2014 FA Community Shield

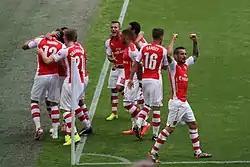
The Arsenal players celebrating Olivier Giroud's goal.

Arsenal made a triple substitution before the second half commenced – Laurent Koscielny, Sánchez and Sanogo came off for Nacho Monreal, Alex Oxlade-Chamberlain and Olivier Giroud. Manchester City meanwhile replaced Nasri with David Silva. In contrast to the first 45 minutes, Manchester City started well; three minutes after the start of the half, Kolarov collected the ball from Silva and charged forward, but his cross on the left flank was cleared by Monreal. In the 50th minute, Fernando was shown the game's first and only yellow card for fouling Wilshere. Manchester City continued to fashion opportunities: Navas beat his opponent Kieran Gibbs on the right and crossed the ball in the Arsenal area. Jovetić's header was kept out by Wojciech Szczęsny and on the rebound he struck the ball over the goal. Szczęsny denied Jovetić again in the 56th minute, diving to his right to clear. Manchester City made two changes on the hour, bringing on Milner and Bruno Zuculini for Džeko and Yaya Touré. A shot by Giroud from dipped over Caballero and landed in the net to make it 3–0 to Arsenal. Manchester City responded with some opportunities to score – Jovetić's attempt at an overhead kick went over the bar in the 65th minute, and minutes later Szczęsny saved from Zuculini in a collision which required treatment for both players. Both teams made more substitutions in the final third of the game – for Arsenal Mathieu Flamini, Rosický and debutant Joel Campbell replaced Wilshere, Cazorla and Ramsey respectively, while Manchester City brought on Micah Richards and Scott Sinclair in place of Kolarov and Navas. Near the end, Szczęsny came out of his penalty box and cleared the ball with his head, but inadvertently collided with Sinclair.